Notrim

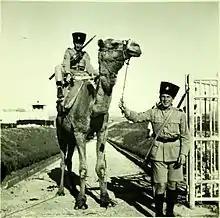
Notrim in Saris police station, 1939. Courtesy of the National Library of Israel.

After World War II, the "Notrim" became the core of the Israeli Military Police.